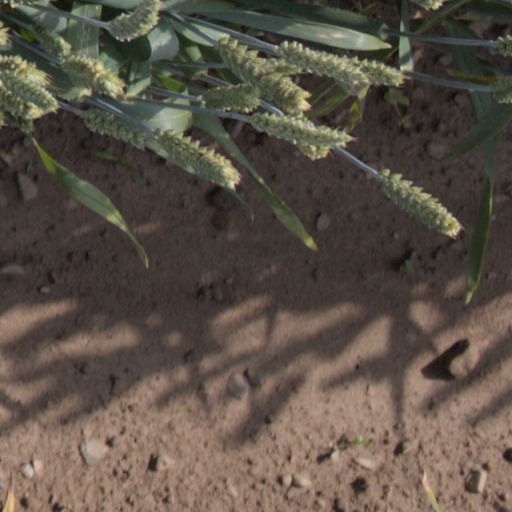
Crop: wheat